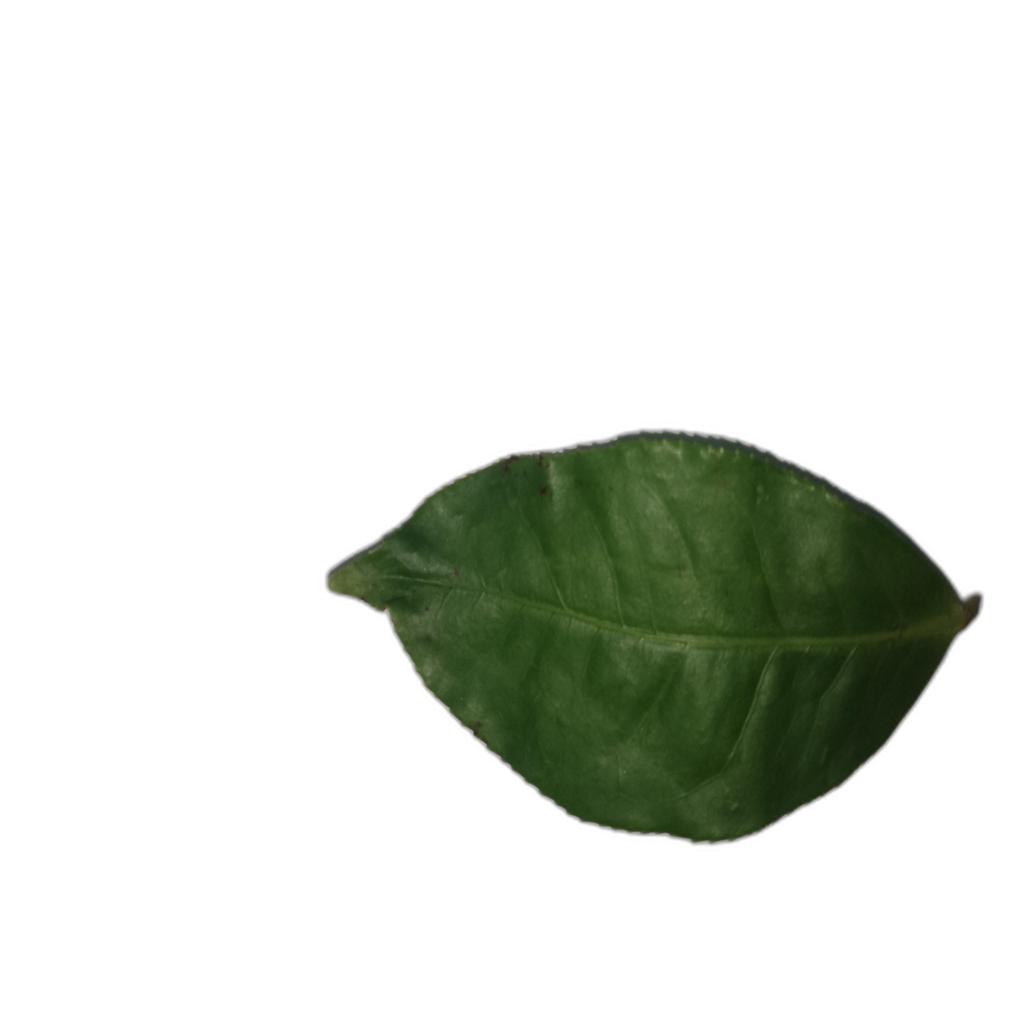
Label: Healthy